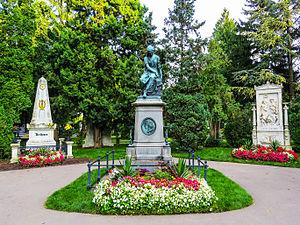
Wolfgang Amadeus Mozart ou Johannes Chrysostomus Wolfgangus Theophilus Mozart est un compositeur classique né à Salzbourg le 27 janvier 1756 et mort à Vienne le 5 décembre 1791.